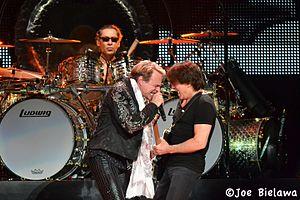
A Different Kind of Truth est le 12ᵉ album studio de groupe Van Halen, sorti le 7 février 2012. Il s'agit du premier album avec de nouvelles compositions depuis l'album Van Halen III sorti en 1998. C'est aussi le premier album studio enregistré avec David Lee Roth au chant depuis l'album 1984. Il est aussi le premier album du groupe sur lequel ne joue pas le bassiste original du groupe, Michael Anthony, remplacé par le fils qu'Eddie a eu avec l'actrice Valerie Bertinelli, Wolfgang.